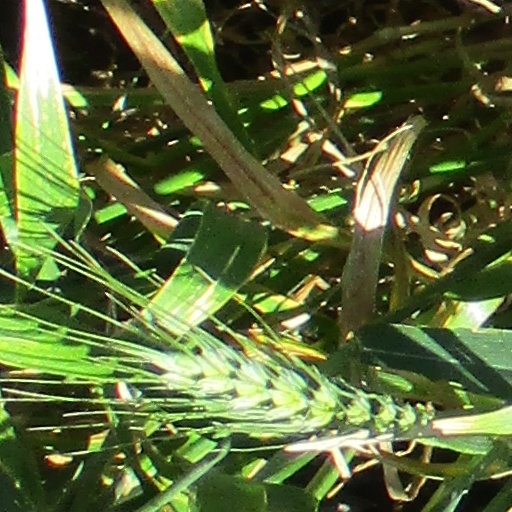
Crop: wheat